MAB PA-15 pistol

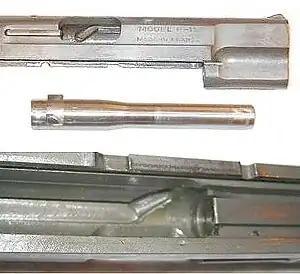

The MAB PA-15 is a delayed blowback operated, semi-automatic pistol. It featured Savage-type, rotating, but not reciprocating, barrel, which has two lugs: one under the chambers is engaged in the frame and allows to the barrel to rotate but not to move back or forward. The other lug (camming lug) is situated on the upper surface of the barrel: it is engaged in an L-shaped cam track in the slide. When the pistol is fired, the rotational inertia of the barrel, the bullet torque and the slide's linear inertia (leveraged through the cam track) all act against the opening force of the cartridge. When the bullet leaves the barrel, internal pressures have dropped and so the action is safe to open: the slide rotates the barrel completely, moves backward, ejects the spent casing and moves forward to pick up a new cartridge, cycling the action. MAB PA-15 has a frame mounted safety, on the left side of the frame, and also internal magazine safety, which does not allow the gun to be fired with magazine removed.